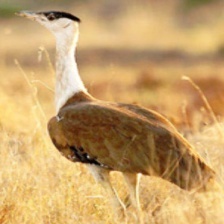
Species: INDIAN BUSTARD
Scientific name: ARDEOTIS NIGRICEPS